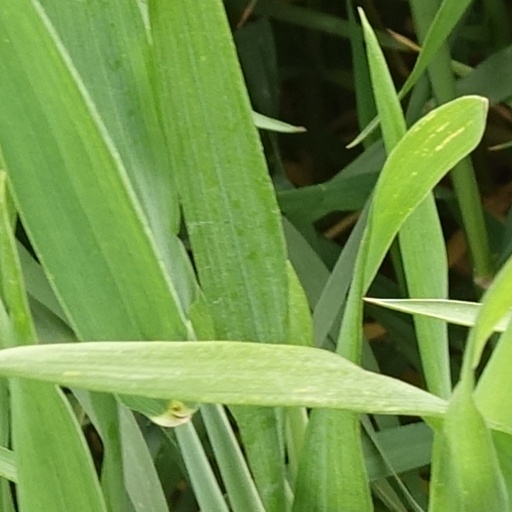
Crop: wheat